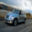
Label: automobile